Chorégies d'Orange

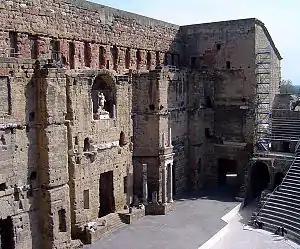
Roman theatre at Orange, France

The Chorégies d'Orange is a summer opera festival held each August in Orange located about 21 kilometres north of Avignon in southern France. Performances are presented in the ancient Roman theatre, the Théâtre Antique d'Orange, the original stage wall of which has remained intact, creating a semi-circular auditorium which seats 9,000.